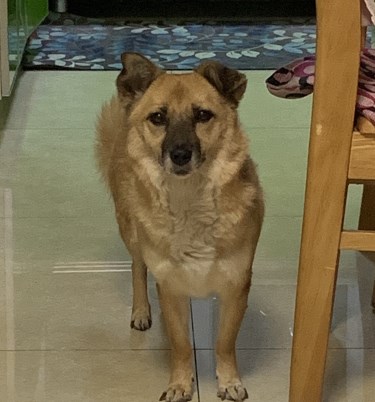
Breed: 3336-n000121-chinese_rural_dog